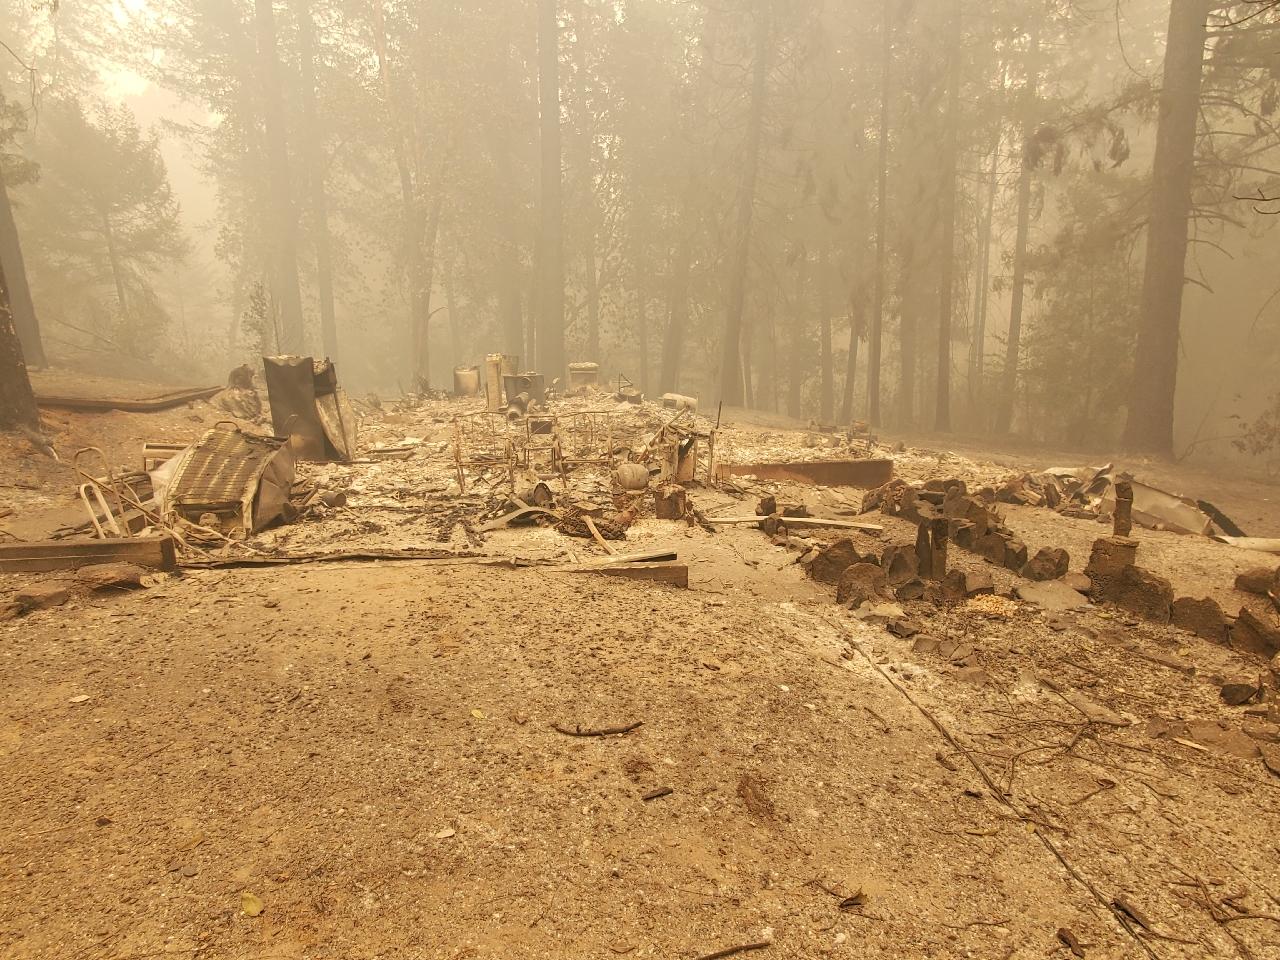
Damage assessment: destroyed